US FWS Henry O'Malley

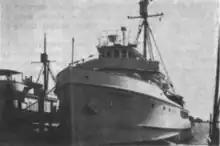
US FWS "Henry O'Malley" at San Diego, California, before her departure for Honolulu, Hawaii, from "Commercial Fisheries Review", November 1949.

US FWS "Henry O'Malley" was an American fisheries science research vessel in commission from 1949 to 1951 in the fleet of the United States Department of the Interior's Fish and Wildlife Service. She was the first U.S. fisheries science vessel to explore the central Pacific Ocean in search of commercially valuable populations of fish. Her career was cut short by a requirement for cost-prohibitive repairs.